Hip spica cast

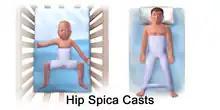
Illustration of two types of hip spica casts

A hip spica cast is a sort of orthopedic cast used to immobilize the hip or thigh. It is used to facilitate healing of injured hip joints or of fractured femora.